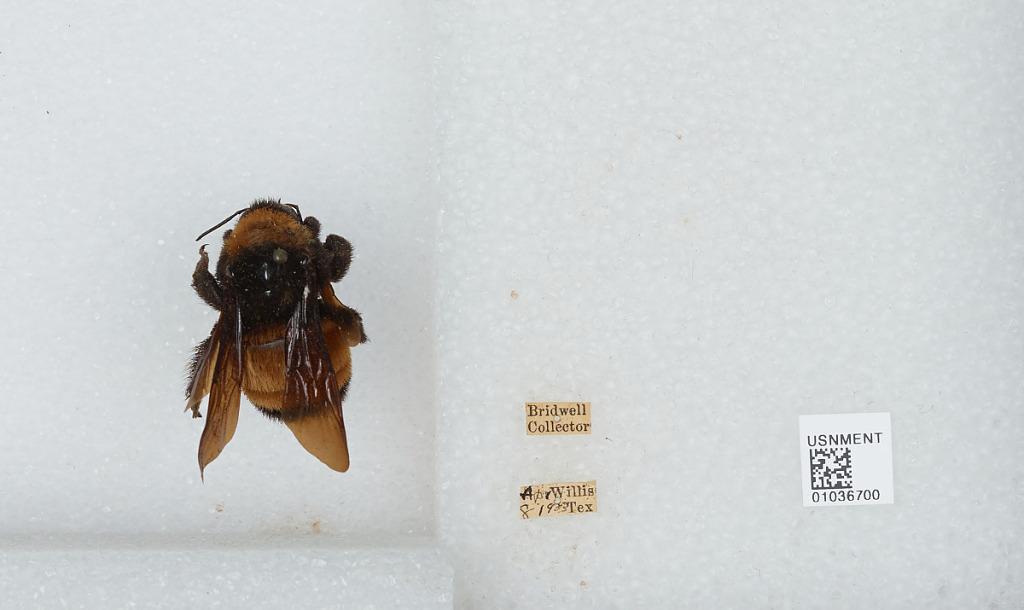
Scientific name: Bombus (Fervidobombus) pensylvanicus pensylvanicus (De Geer)
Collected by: Bridwell
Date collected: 1903-4-8
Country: United States
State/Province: Texas
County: Montgomery
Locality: Willis